Karavera Nathar Temple

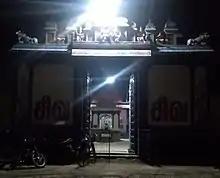
Entrance

Karavera Nathar Temple (கரவீரநாதர் கோயில்) is a Hindu temple located at Karaveram in the Tiruvarur district of Tamil Nadu, India. The presiding deity is Shiva.